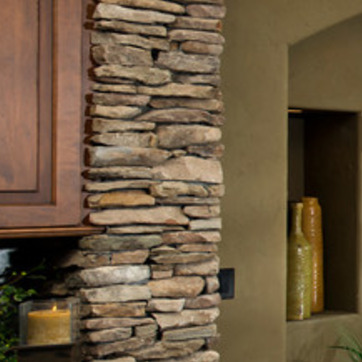
Material: stone